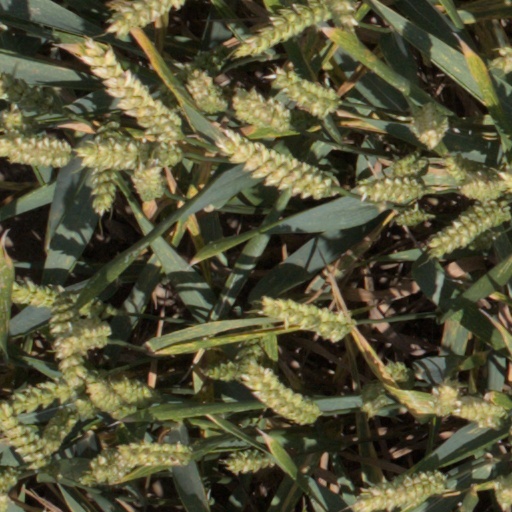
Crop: wheat